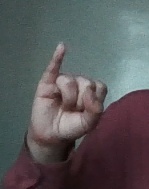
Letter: meem